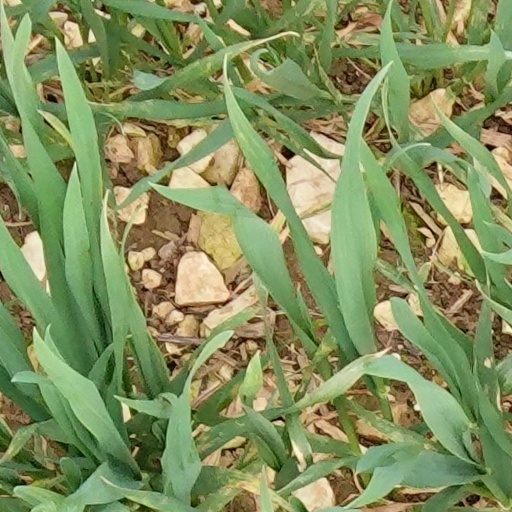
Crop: wheat